Squatting in Ukraine

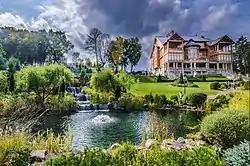

Following the Euromaidan protests in 2013, the government was concerned by armed militants who continued to squat in buildings near Maidan Nezalezhnosti, the central square of Kyiv, the capital city of Ukraine. The Revolution of Dignity followed, in which the president, Viktor Yanukovych, fled and the government was toppled. The opulent Honka clubhouse at Yanukovych's Mezhyhirya Residence was occupied by activists wanting to preserve it for the people of Ukraine. It is owned by Tantalit, a company connected to Yanukovych which has had its assets frozen, and as of 2020 was still squatted. During the war in Donbas, people displaced by conflict from places such as Pisky squatted in neighbouring villages such as Pervomaysk.